I like to see it lap the Miles

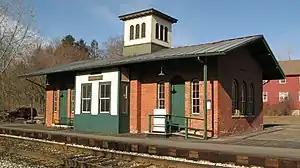
The Amherst railroad station, built in 1853

Helen Vendler points out that the railroad (as a symbol of progress) was not an uncommon subject for literature in 19th century America, and indicates Dickinson's father (a lawyer) was instrumental in bringing the railroad to their hometown of Amherst, Massachusetts. The station was situated not far from the Dickinson Homestead on Main Street, and the reclusive Dickinson attended its opening, watching alone from the woods.